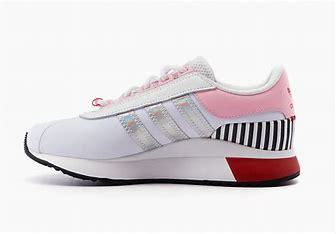
Brand: Adidas
Model: SL Andridge